Museum of Grenoble

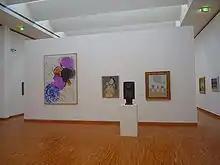
Room 36 of the 20th century collection

The last rooms located on level-2 are devoted to the present century. They highlight the great diversity of forms and concerns explored by the creators of today using diverse materials, techniques and inspiration.